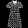
Label: Dress